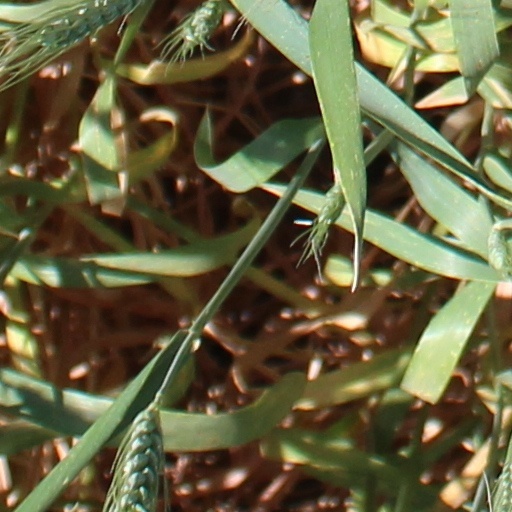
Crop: wheat